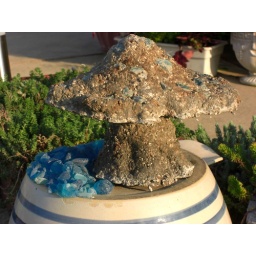
Experiment in embedding material into hypertufa. I wish the beach glass showed up more--maybe next time.